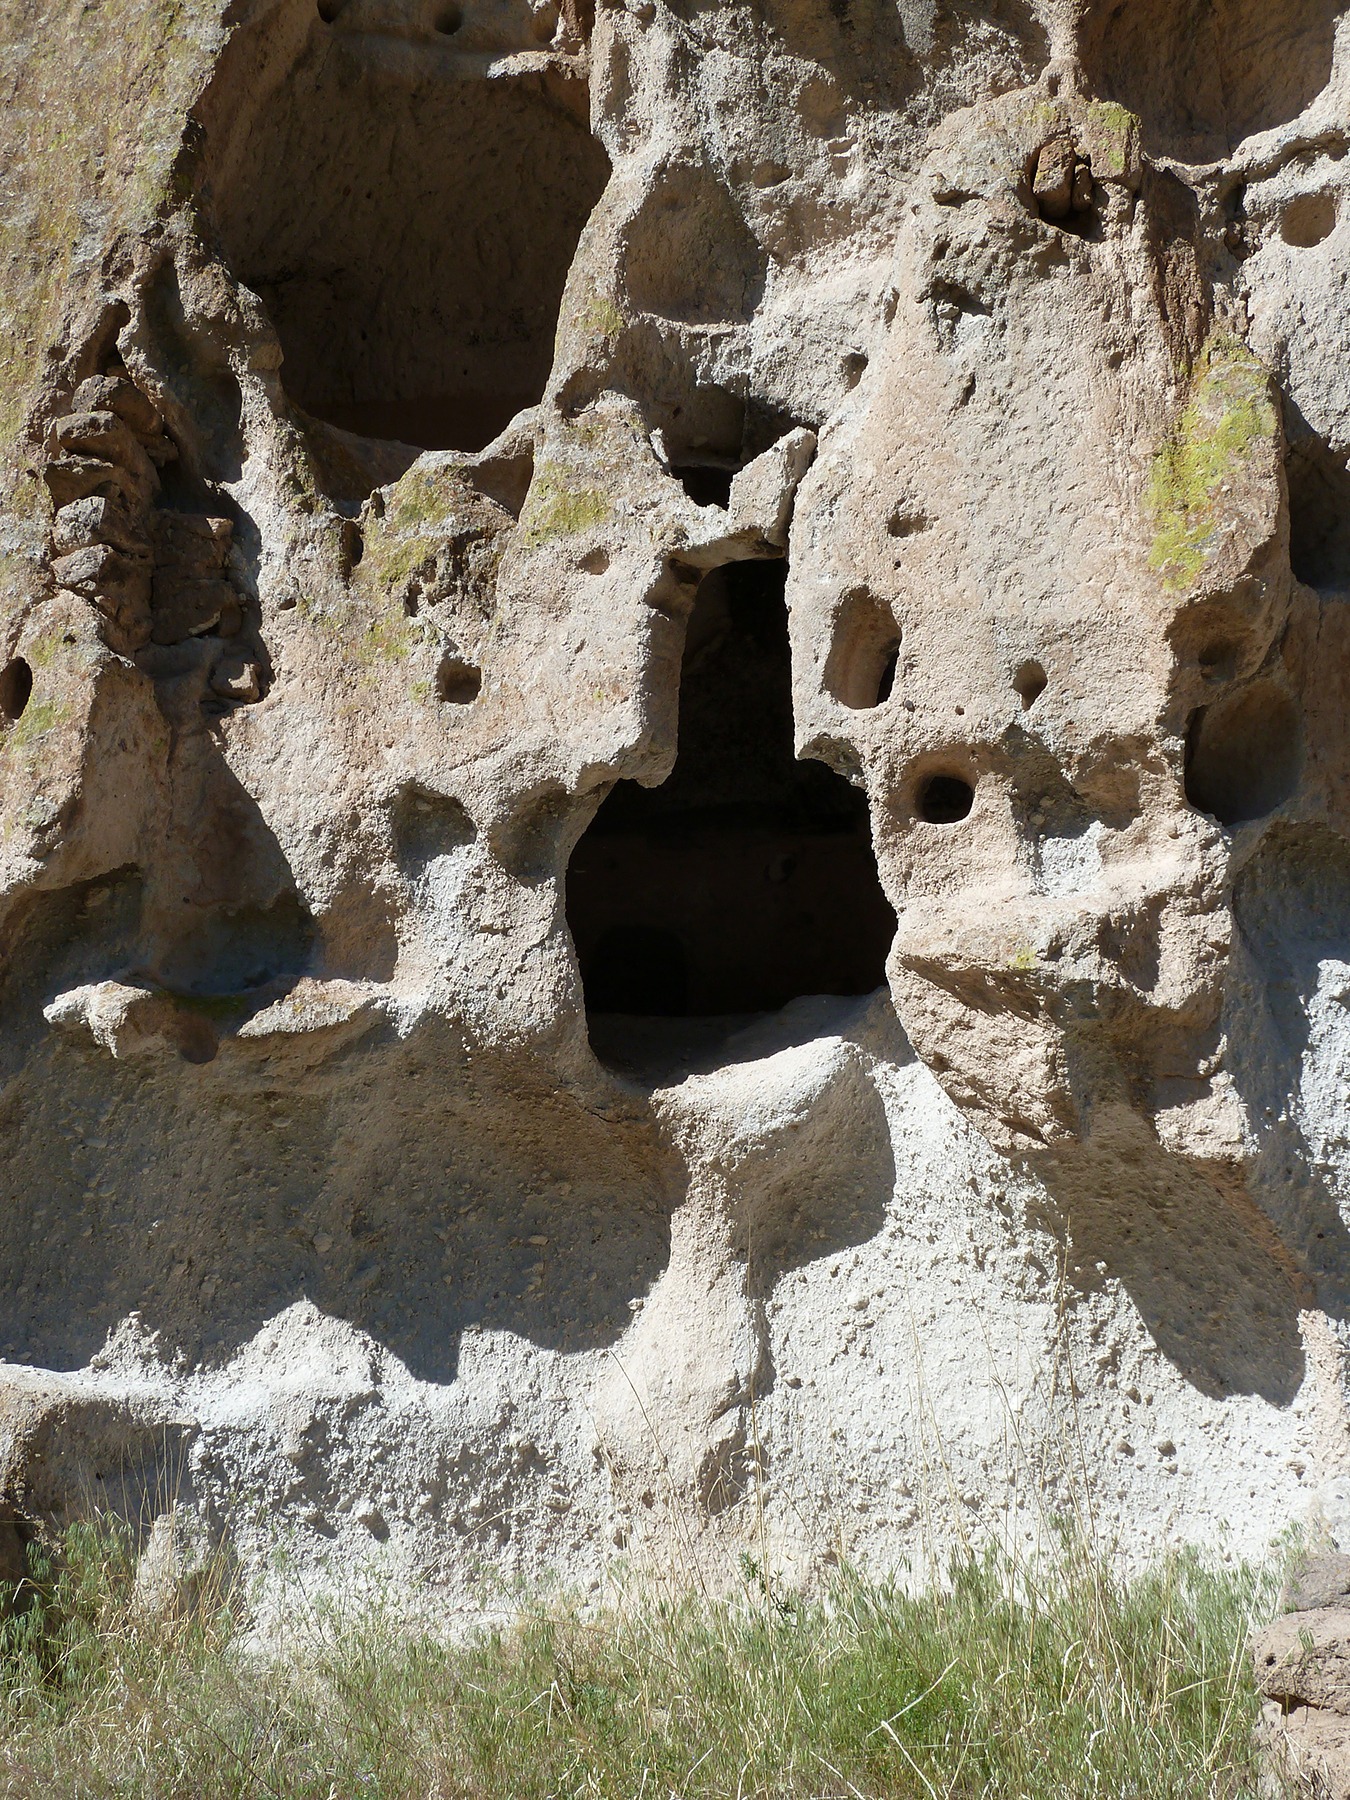
rock, desert, formation, arch, scenery, usa, material, new mexico, native, geology, temple, ruins, limestone, heritage, tourist attraction, cliff dwelling, ancient history, pueblo indian, bandelier national monument